List of beaches in Pakistan

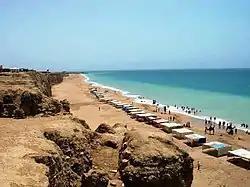
Hawke's Bay Beach in Sindh

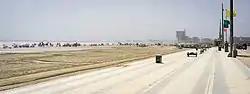
Clifton Beach in Sindh

This is a list of beaches in Pakistan which are notable. Pakistan's southern coastline meets the Arabian Sea, running along the provinces of Sindh and Balochistan.